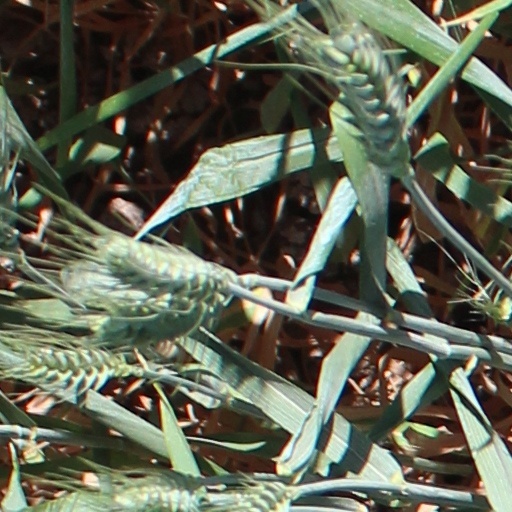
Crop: wheat